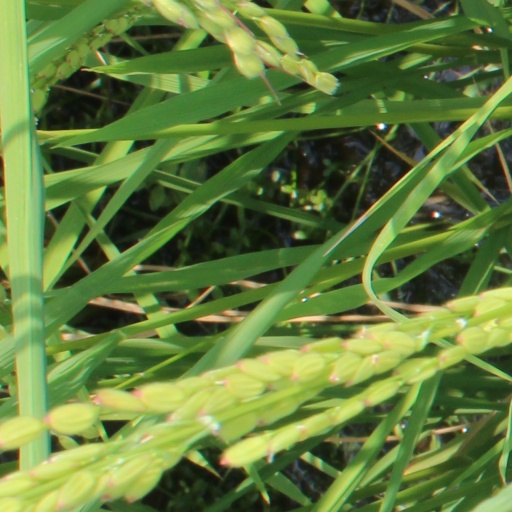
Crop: rice